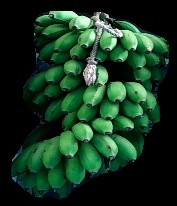
Variety: rasbale
Grade: grade2